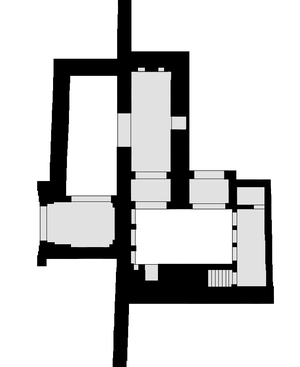
Les portes de la médina de Marrakech ont été établies pour la plupart dès la construction des remparts de la ville à l'époque almoravide, mais la plupart ont été remaniées par la suite. D'autres portes ont également été ajoutées lorsque les Almohades ont créé la Kasbah, qui a elle-même été agrandie et reaménagée à plusieurs reprises depuis.